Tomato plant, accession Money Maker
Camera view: bottom (45 deg); turntable rotation: 150 degrees
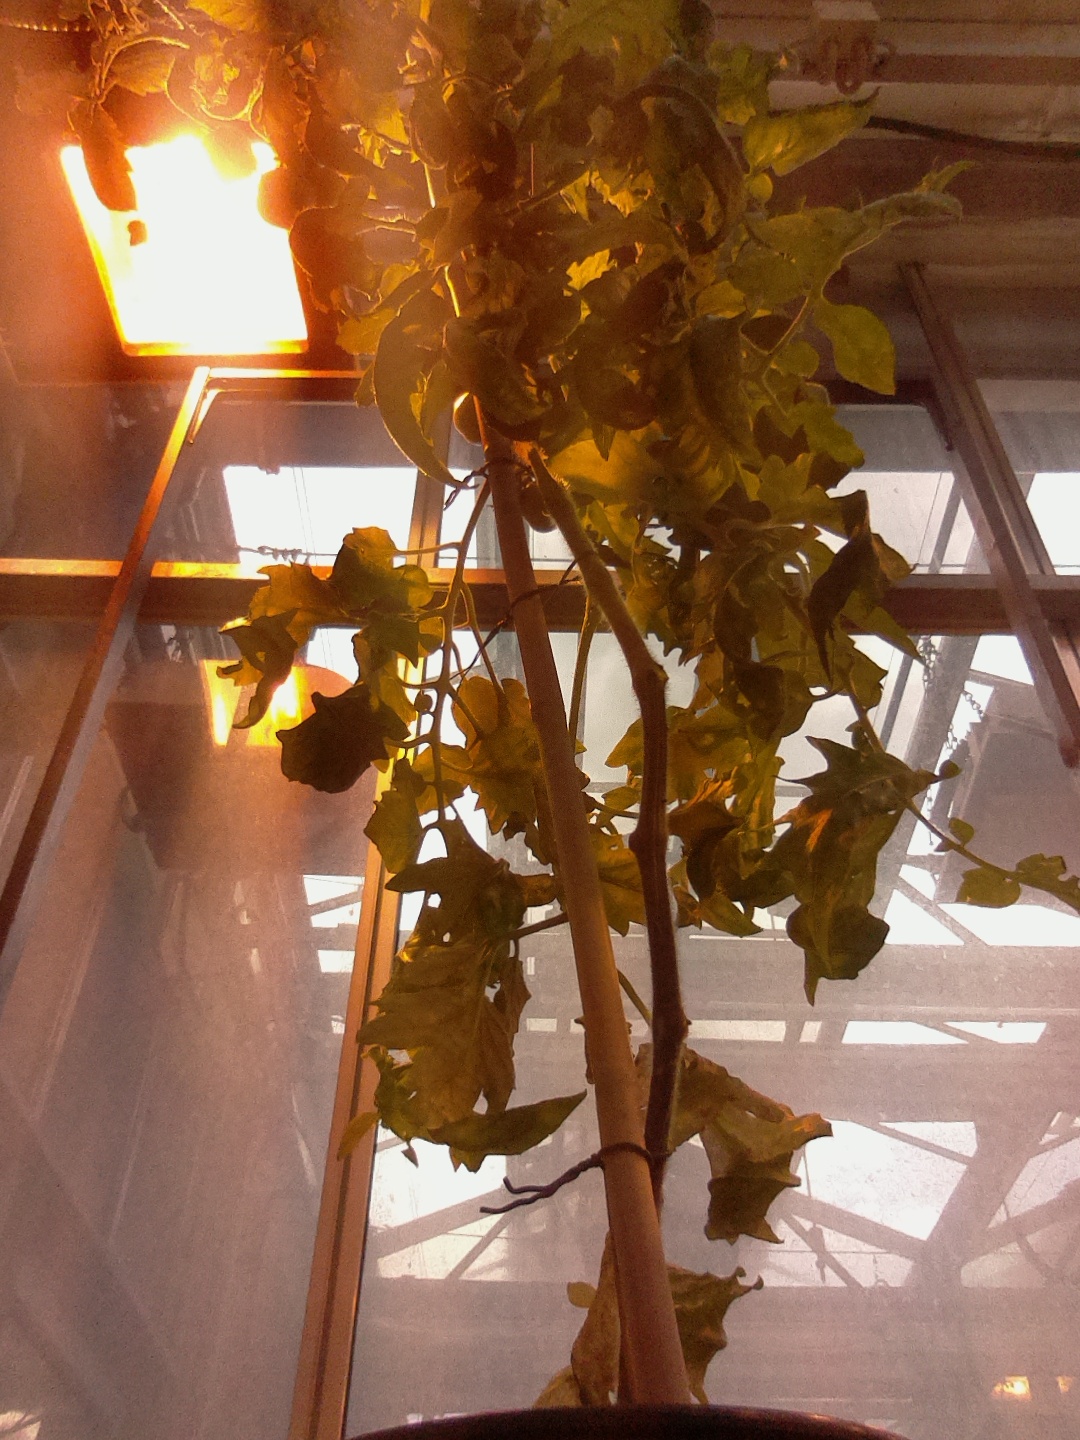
BBCH growth stage 76: 60%-70% of final fruit size